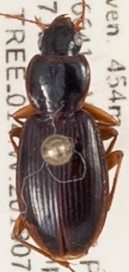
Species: Synuchus impunctatus
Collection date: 2018-07-17
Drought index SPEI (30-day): -0.654
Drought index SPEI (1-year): -0.272
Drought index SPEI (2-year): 1.45